Rotor (ride)

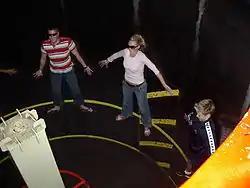
Interior of the "Rotor" at Luna Park Sydney. The ride is in mid-cycle, and the riders are stuck to the wall of the barrel by the force of friction combined with their inertia. The yellow lines on the barrel wall indicate the level the floor is at during different points of the ride; the higher line is level with the floor when the ride begins.

The Rotor is an amusement ride designed and patented by German engineer Ernst Hoffmeister in 1948. The ride was first demonstrated at Oktoberfest 1949 and still appears in numerous amusement parks. The Rotor is a large, upright barrel, rotated to create an inward acting centripetal force supplied by the wall's support's force. Once at full speed, the floor is retracted, leaving the riders stuck to the wall of the drum.